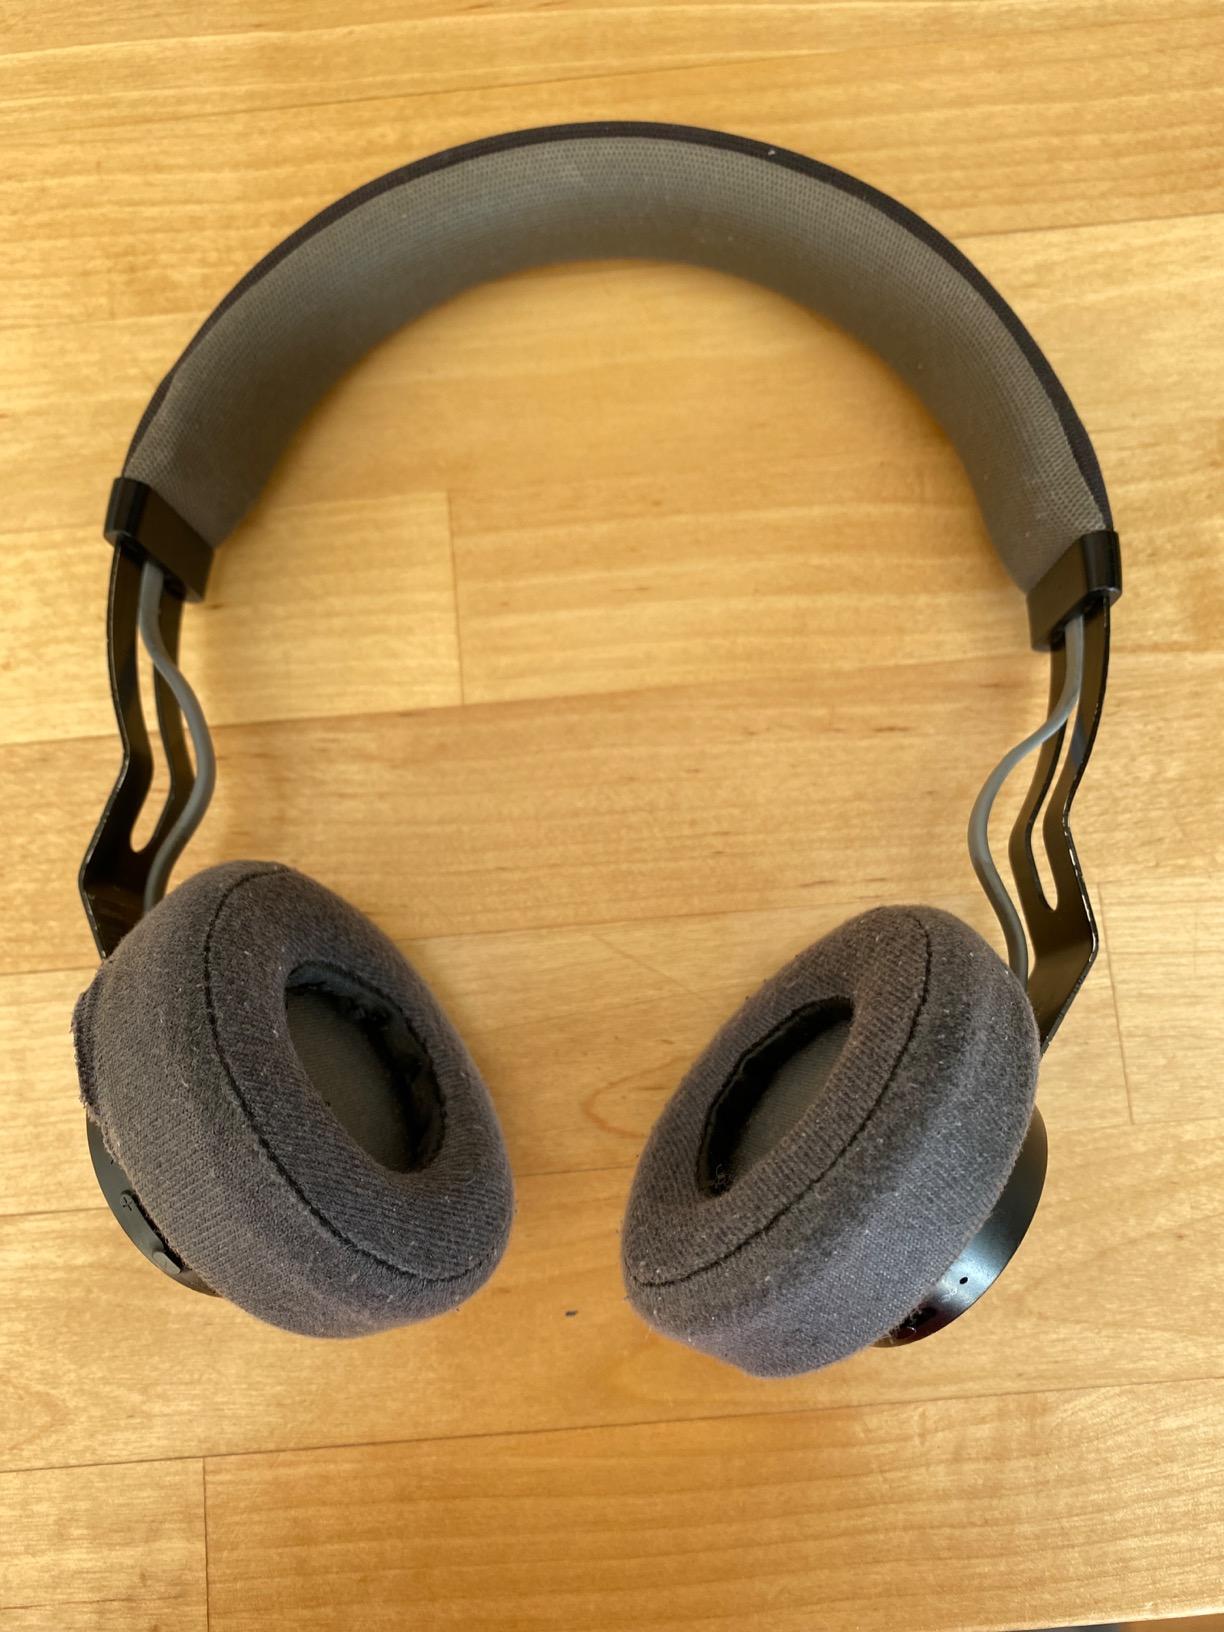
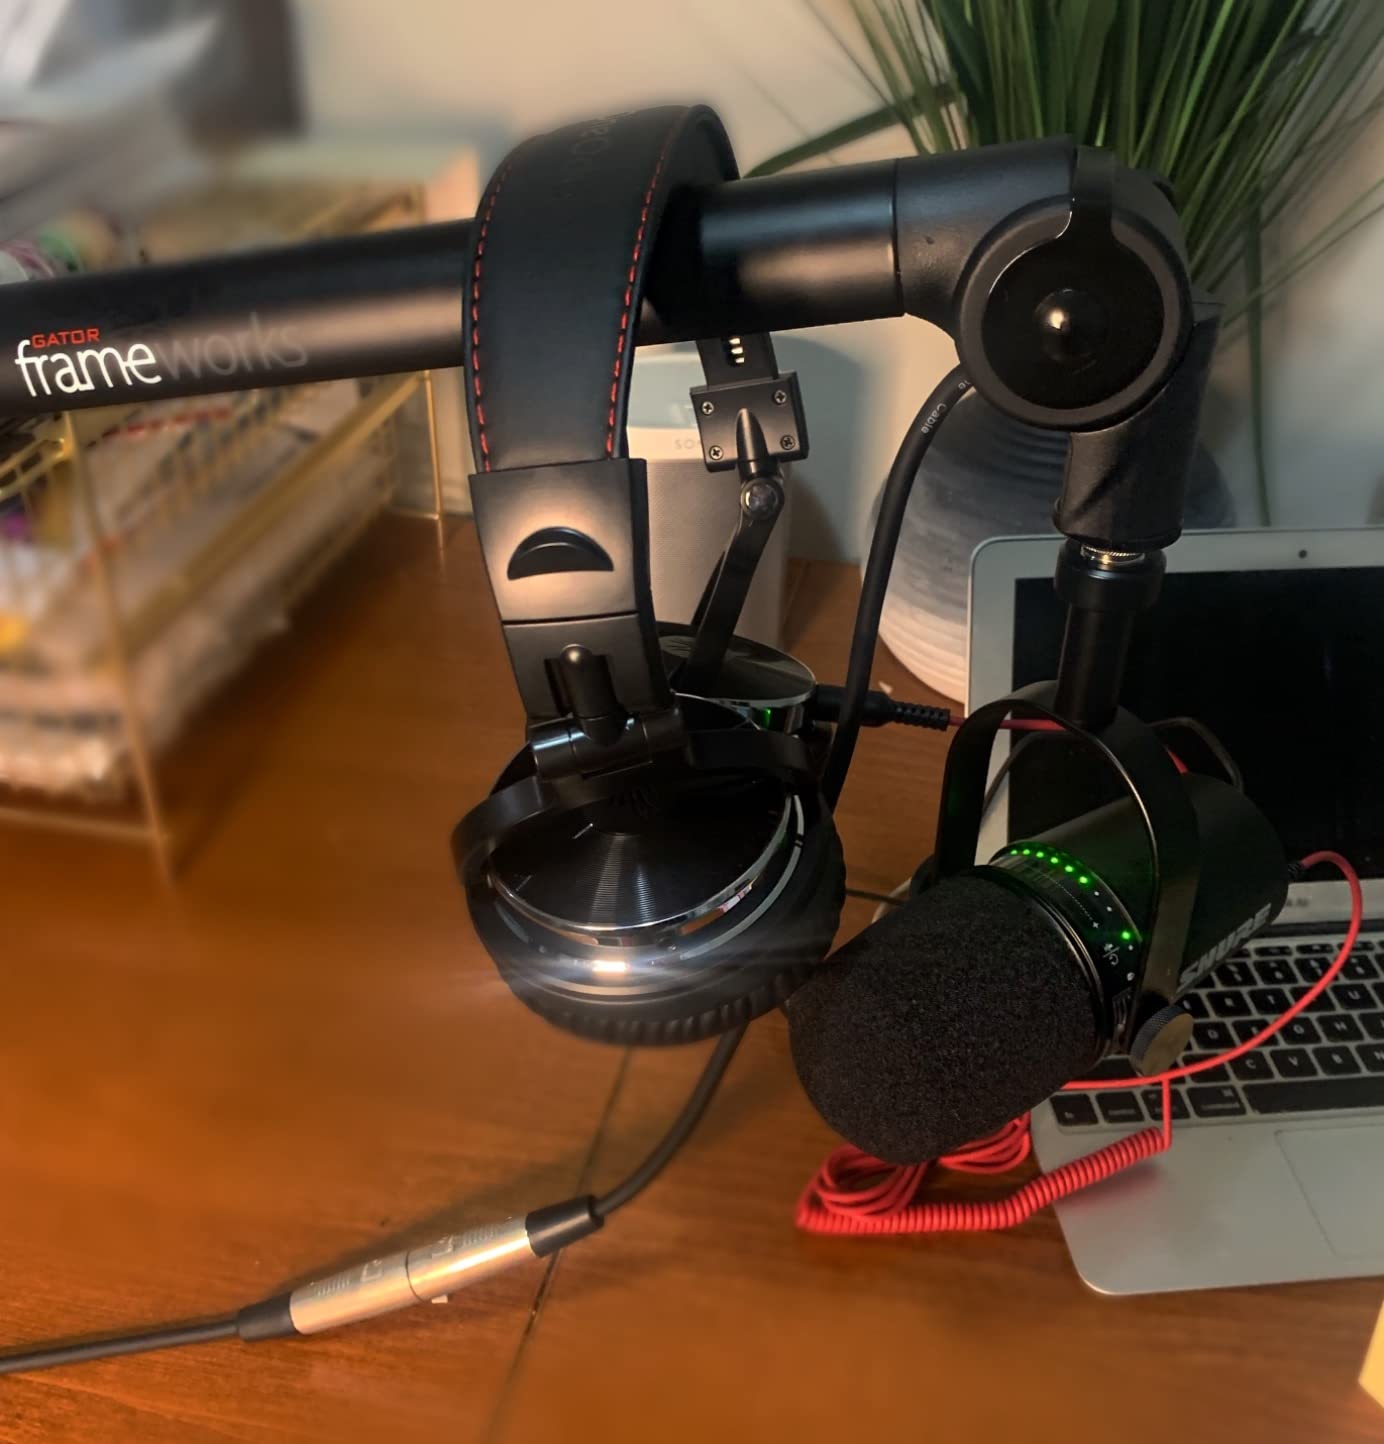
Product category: headphones
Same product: no